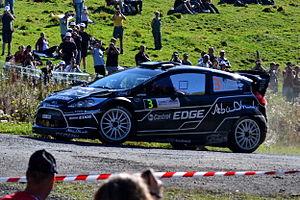
Rallye WRC France 2011, ES12 Grand Ballon. Ford Fiesta RS WRC - Mikko Hirvonen/J. Lehtinen
Le Rallye de France-Alsace 2011, disputé du 29 septembre au 2 octobre 2011 en Alsace, est la 11ᵉ manche de la saison 2011 du championnat du monde des rallyes. Il s'agit de la deuxième édition du Rallye de France-Alsace, qui remplace en 2010 le Tour de Corse en tant que manche française du championnat du monde WRC.
Mikko Hirvonen, né le 31 juillet 1980 à Kannonkoski, est un pilote de rallye finlandais.